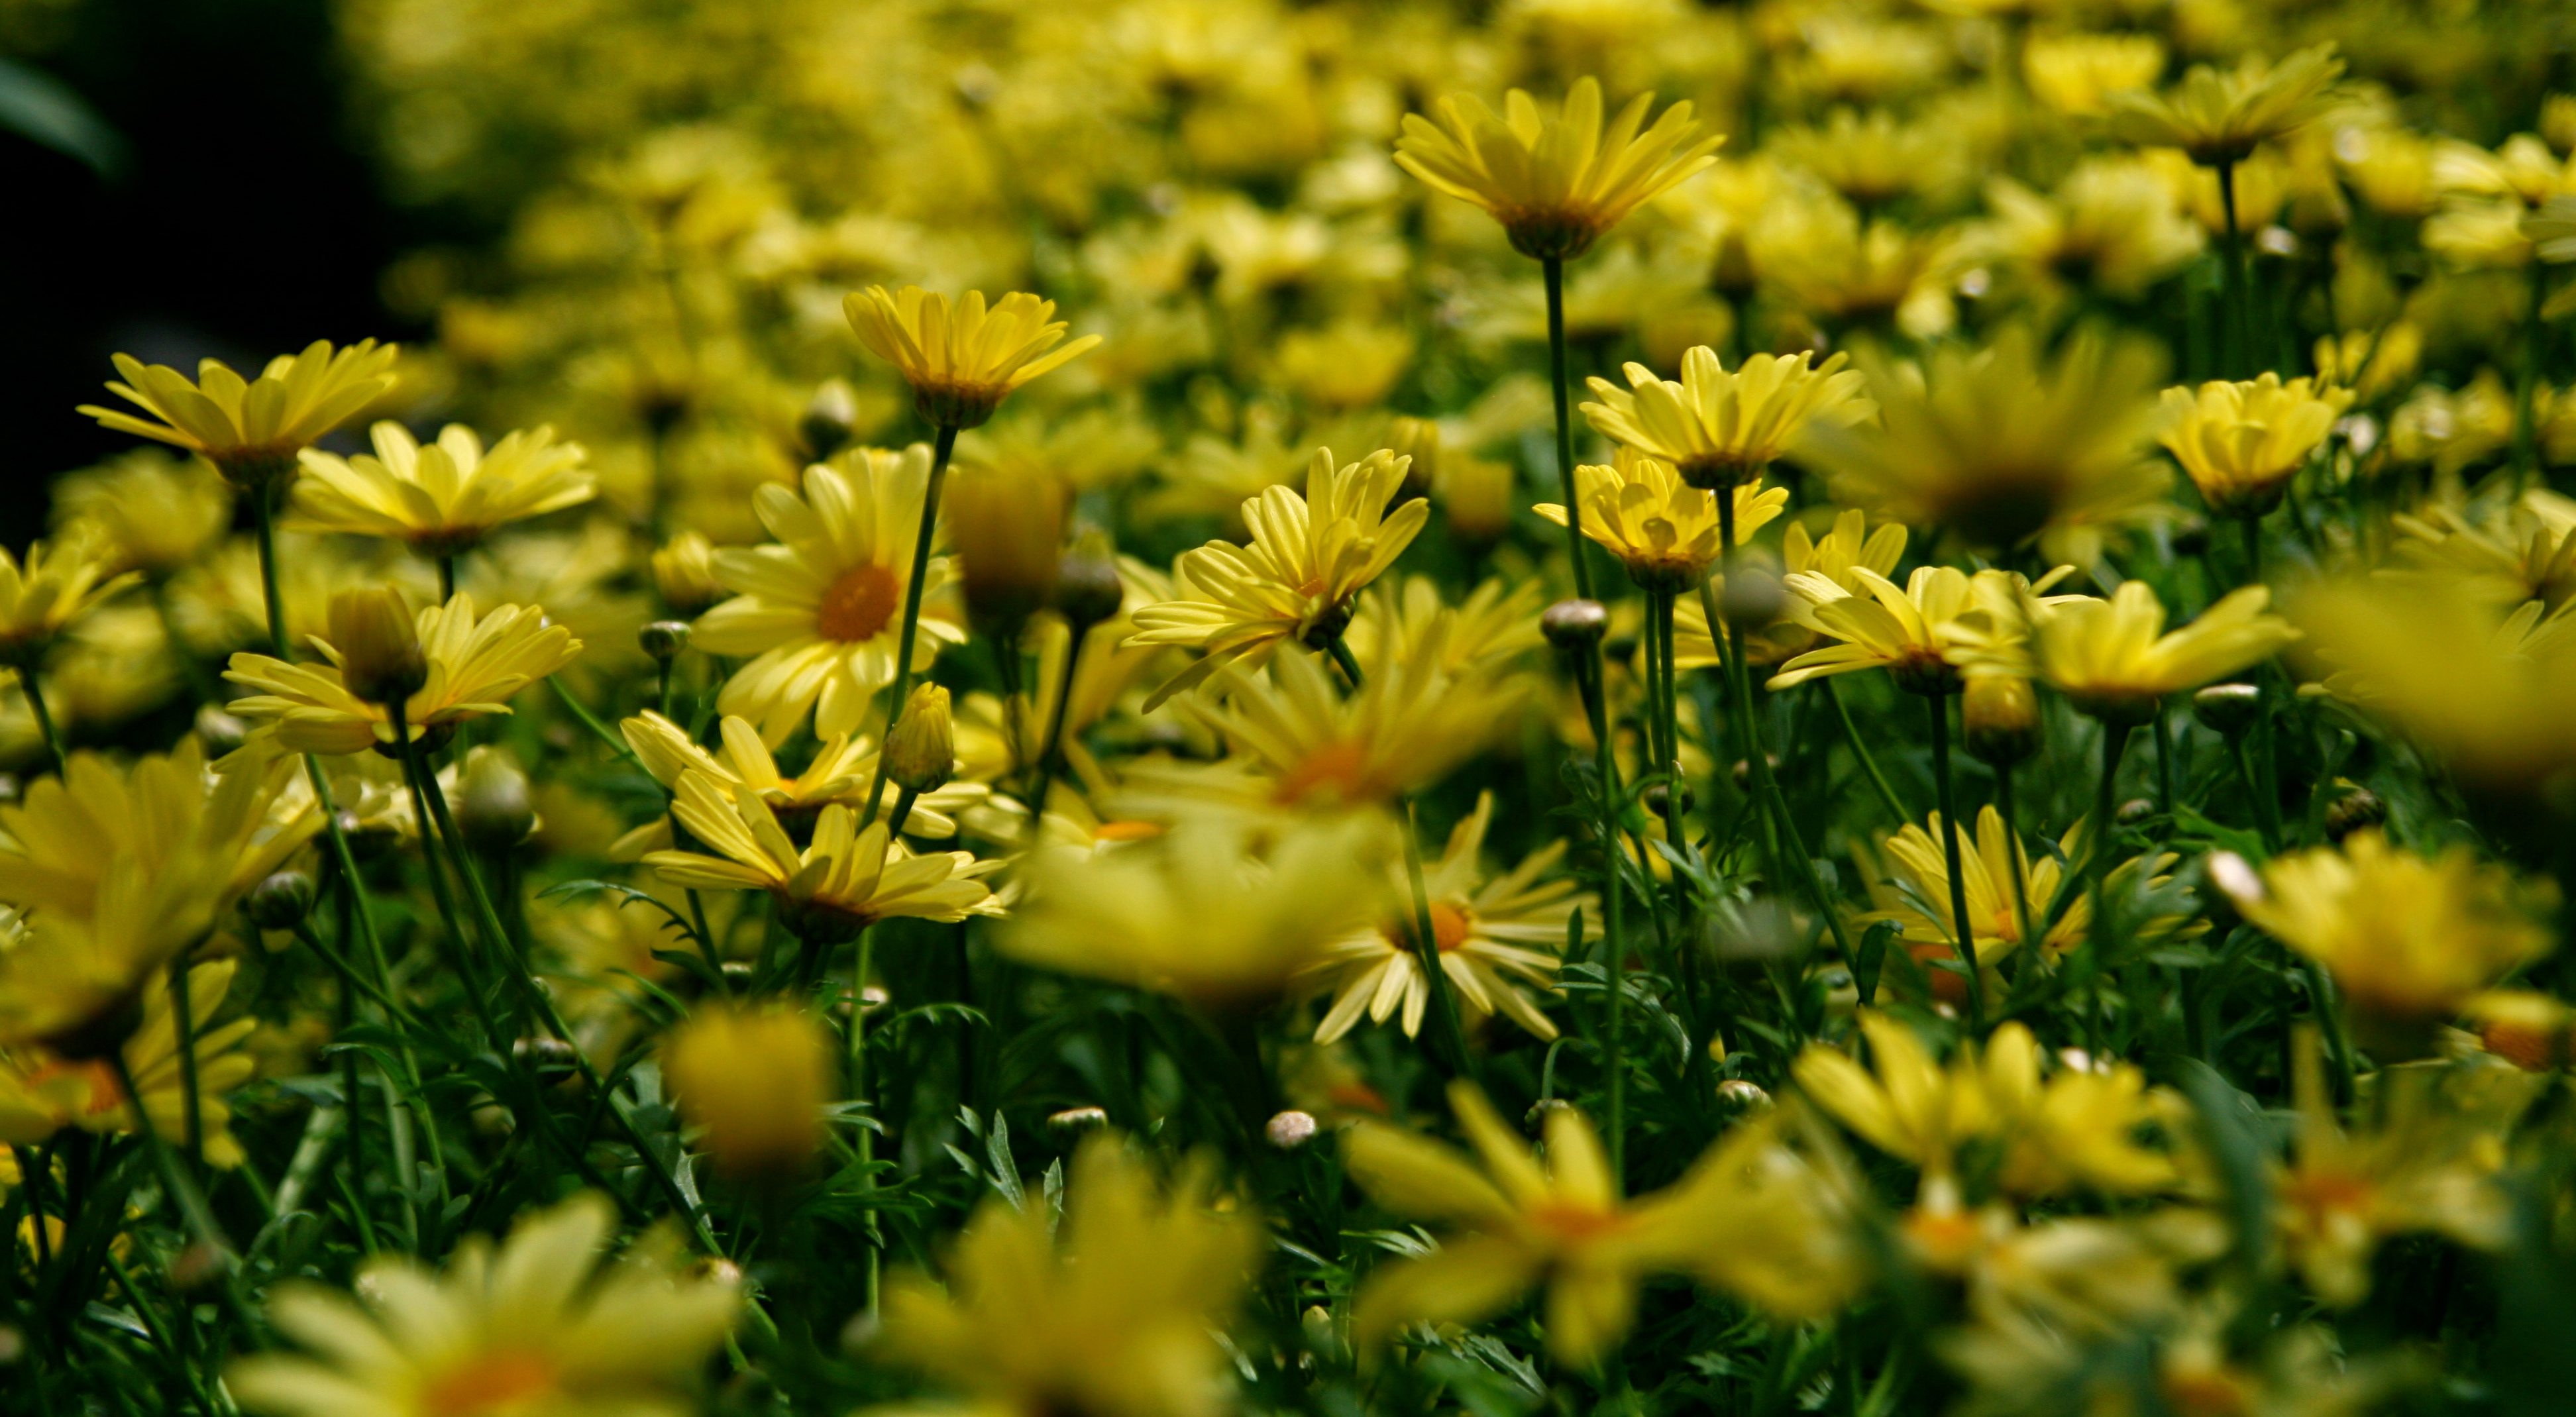
nature, grass, blossom, plant, field, lawn, meadow, prairie, sunlight, flower, petal, botany, yellow, garden, flora, wildflower, flowers, background, daisies, yellow flowers, macro photography, flowering plant, beautiful flowers, daisy family, land plant, chrysanths, Yellow bush daisy